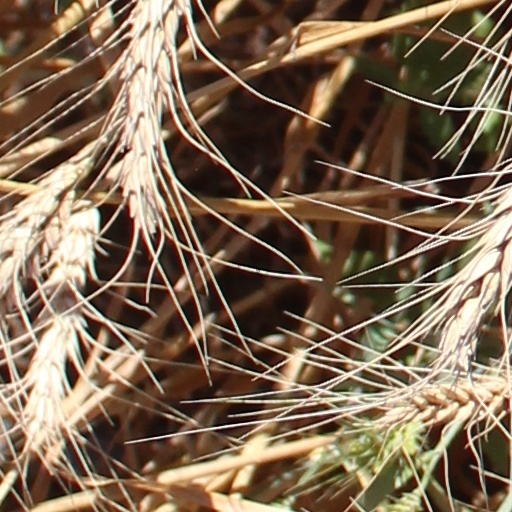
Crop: wheat